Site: brandenburg
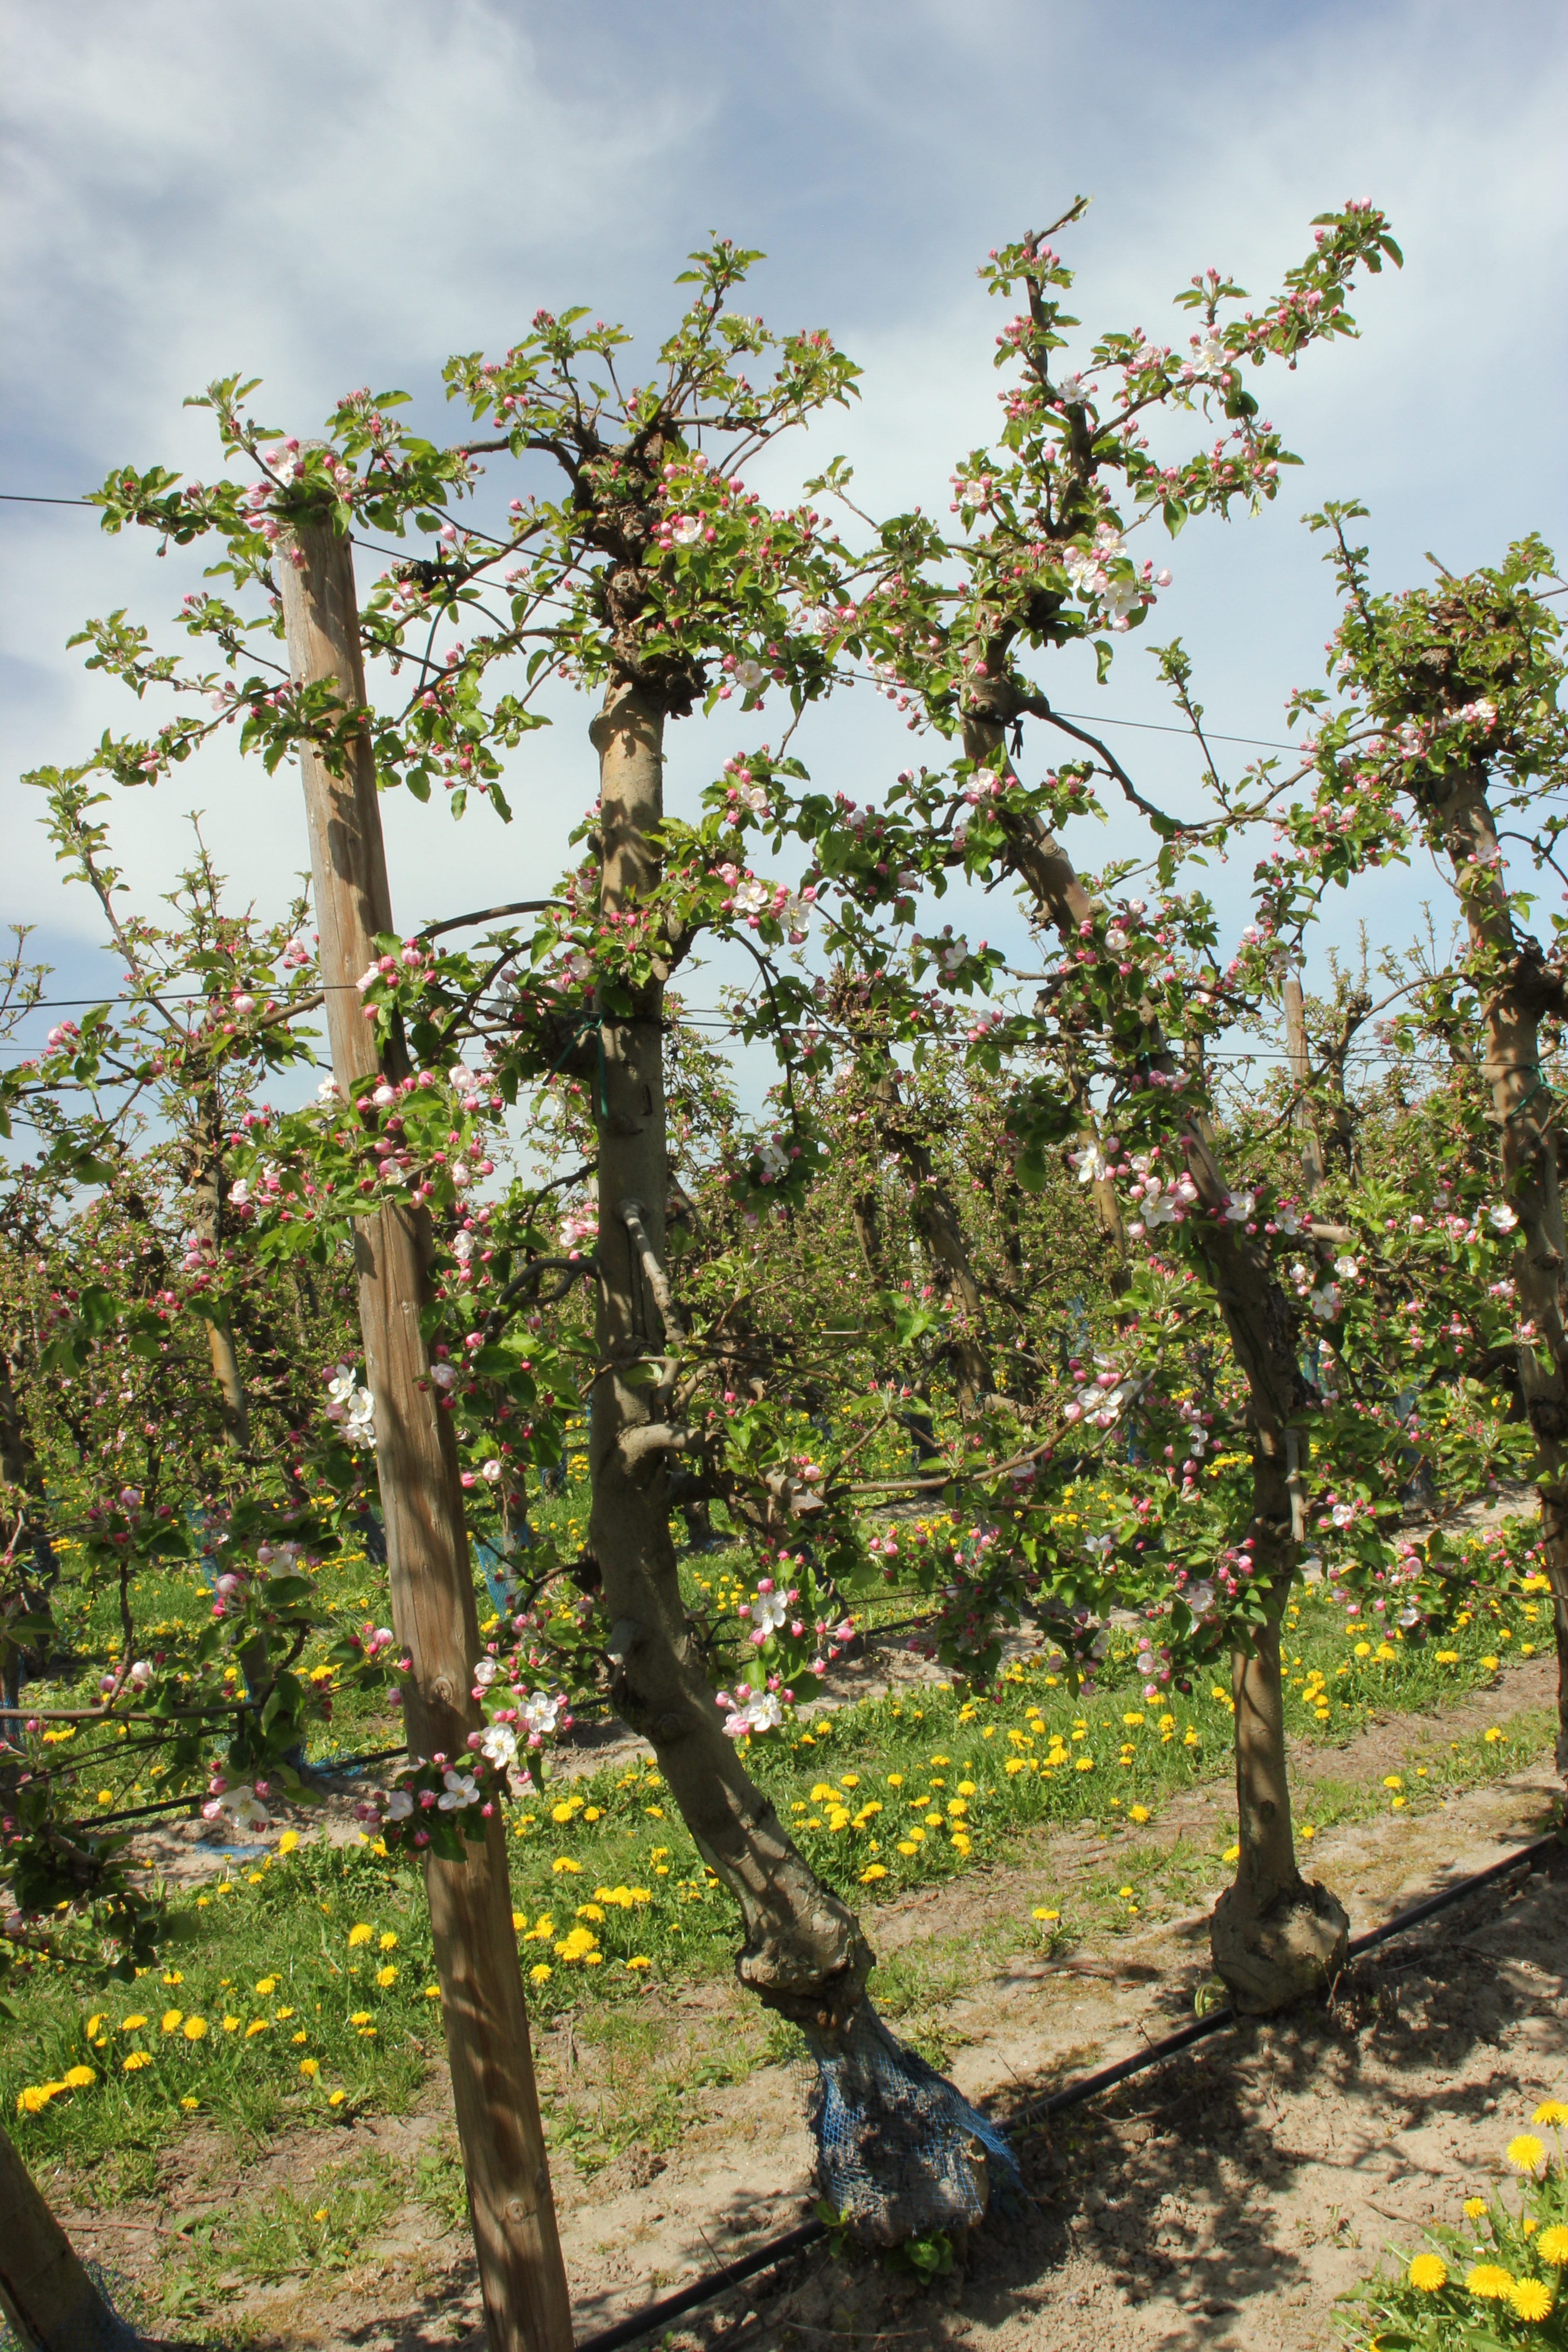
Growth stage (BBCH 57): Inflorescence emergence